Frances Emilia Crofton

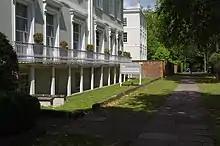
Crofton's Cheltenham address

Crofton and her husband lived in both Britain and Ireland, travelling regularly between the two. In England they lived at Montagu Villa, 1 Clarendon Villas, Cheltenham, Gloucestershire, where Frances Emilia Crofton's parents lived between 1849 and 1860, and Frances and William Crofton lived between 1862 and 1910. Frances and William Crofton's Irish home was Lakefield, a mansion with an estate in Mohill, County Leitrim, Ireland. The house was built between 1791 and 1798, and its lands were part of the Crofton Mohill estate. The Crofton family owned it until 1931 when it was sold to the Irish Land Commission, after which it became a ruin.